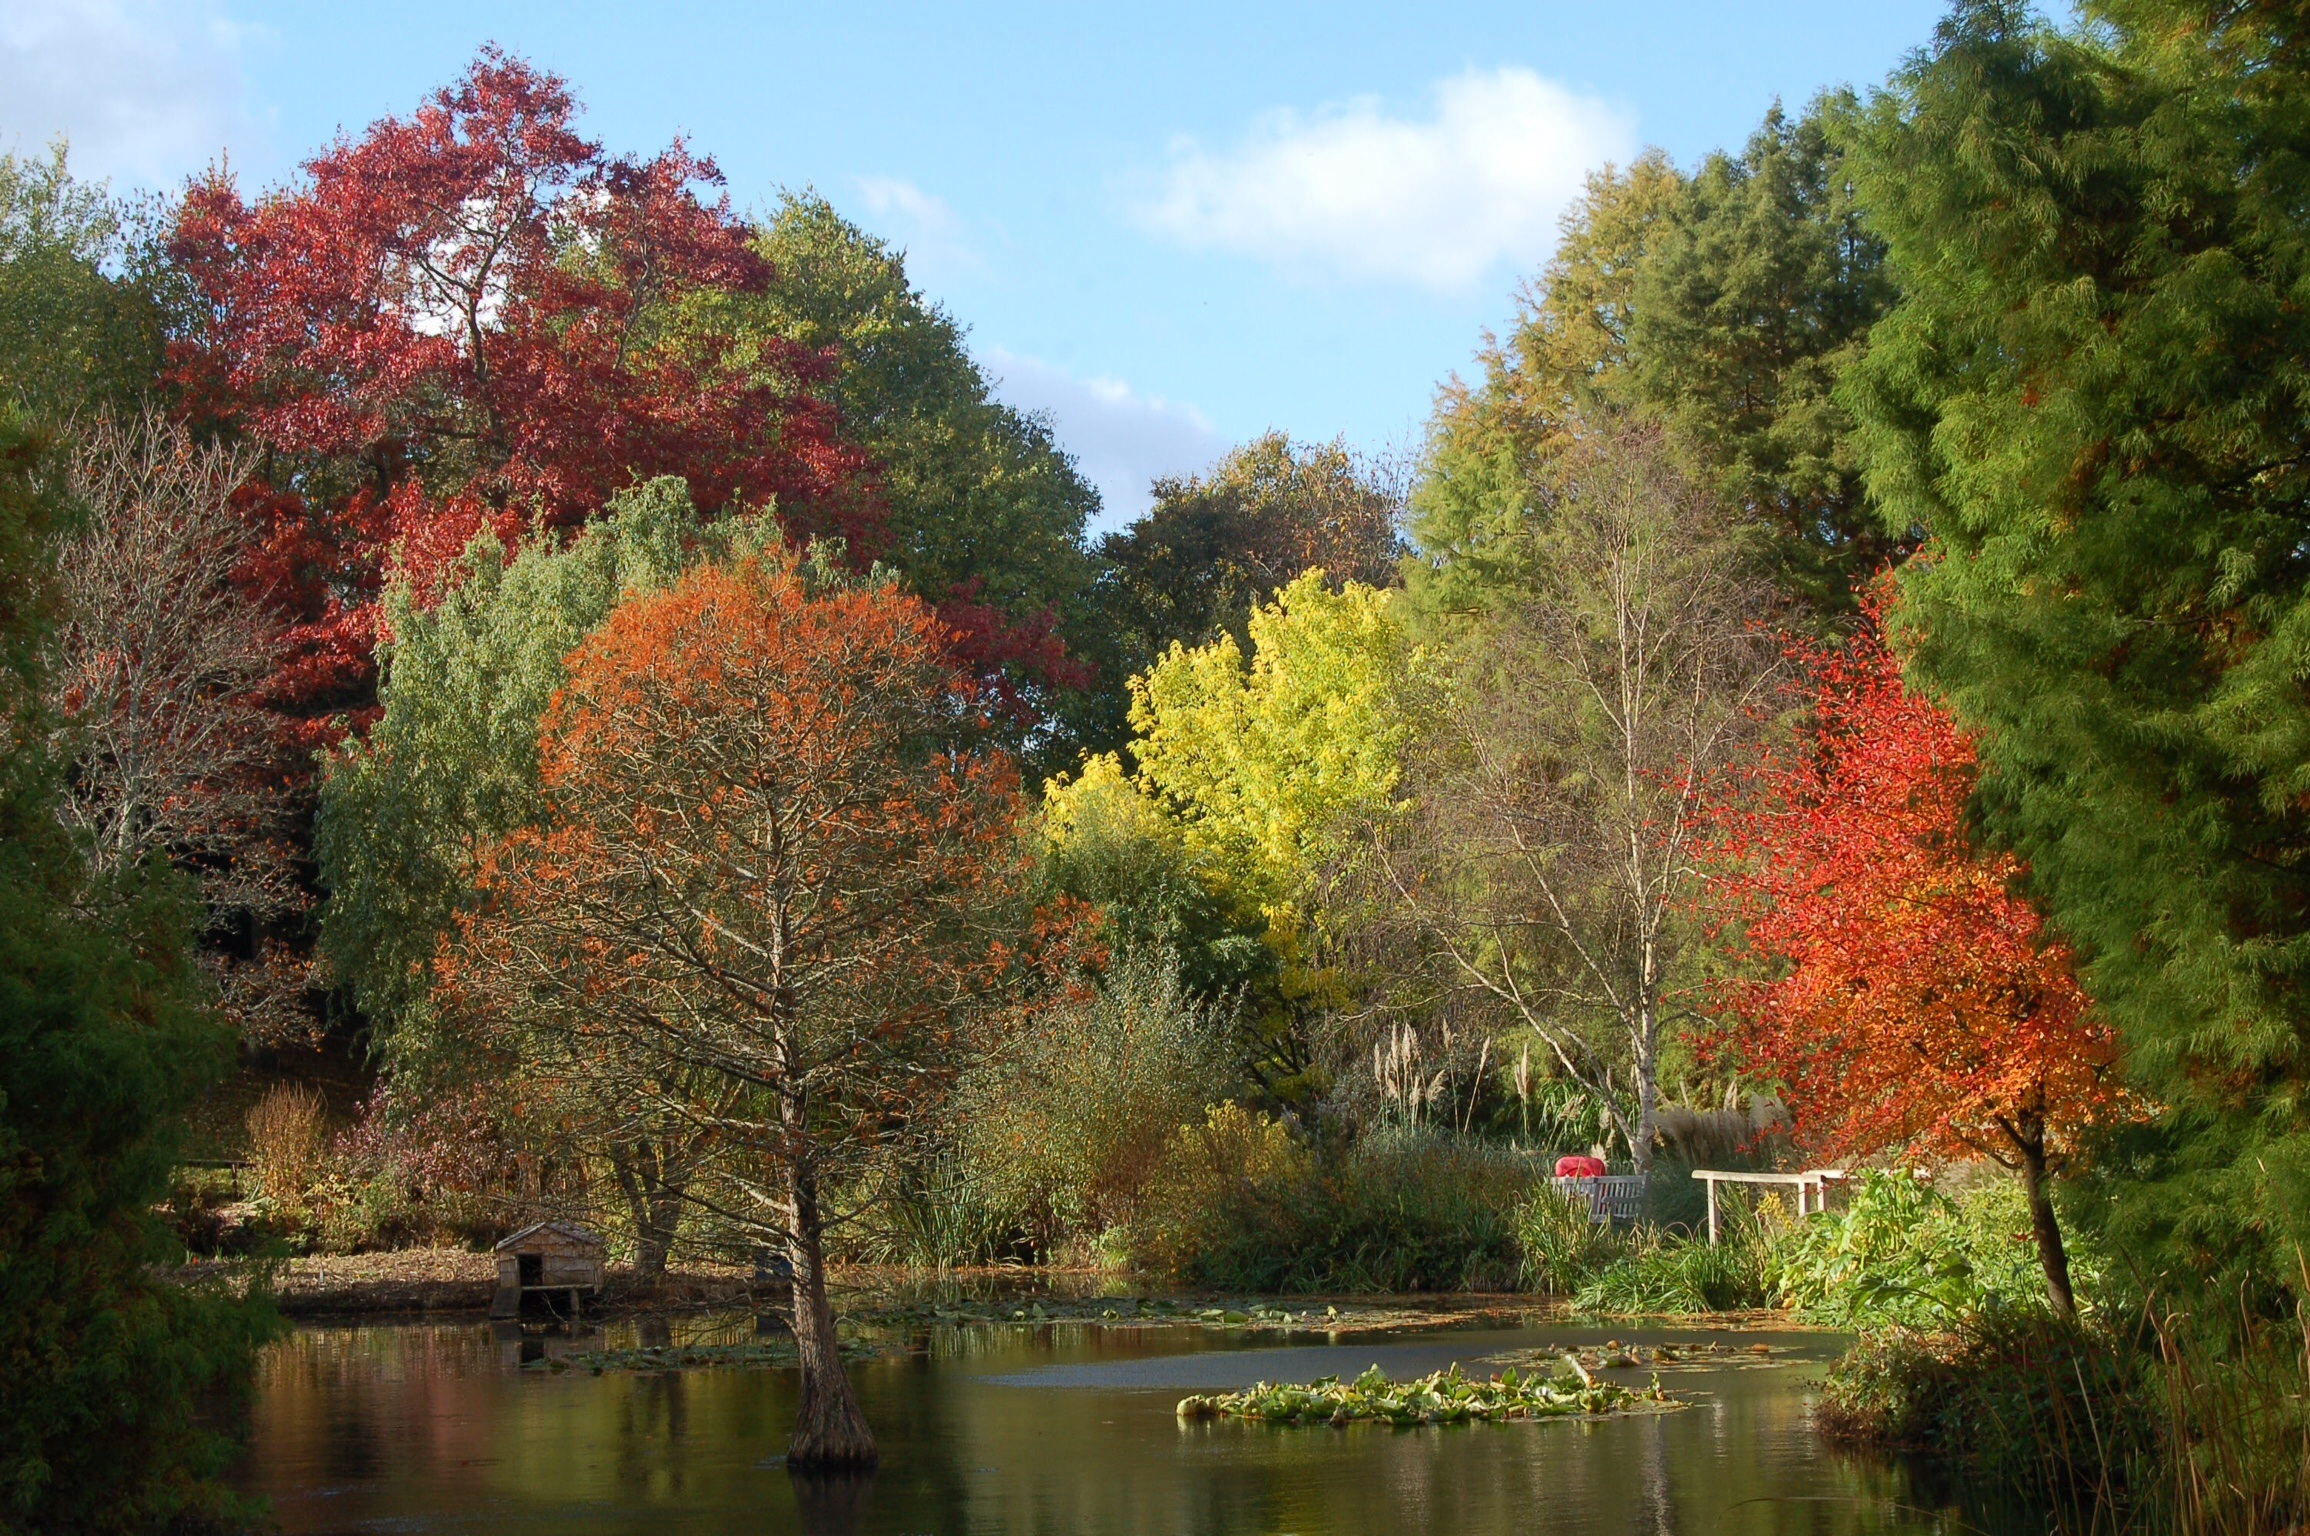
tree, nature, forest, outdoor, plant, leaf, fall, flower, pond, foliage, green, golden, reflection, red, color, natural, autumn, park, botany, colorful, yellow, garden, flora, season, trees, leaves, outdoors, woods, scene, woodland, october, ecosystem, biome, woody plant, temperate broadleaf and mixed forest